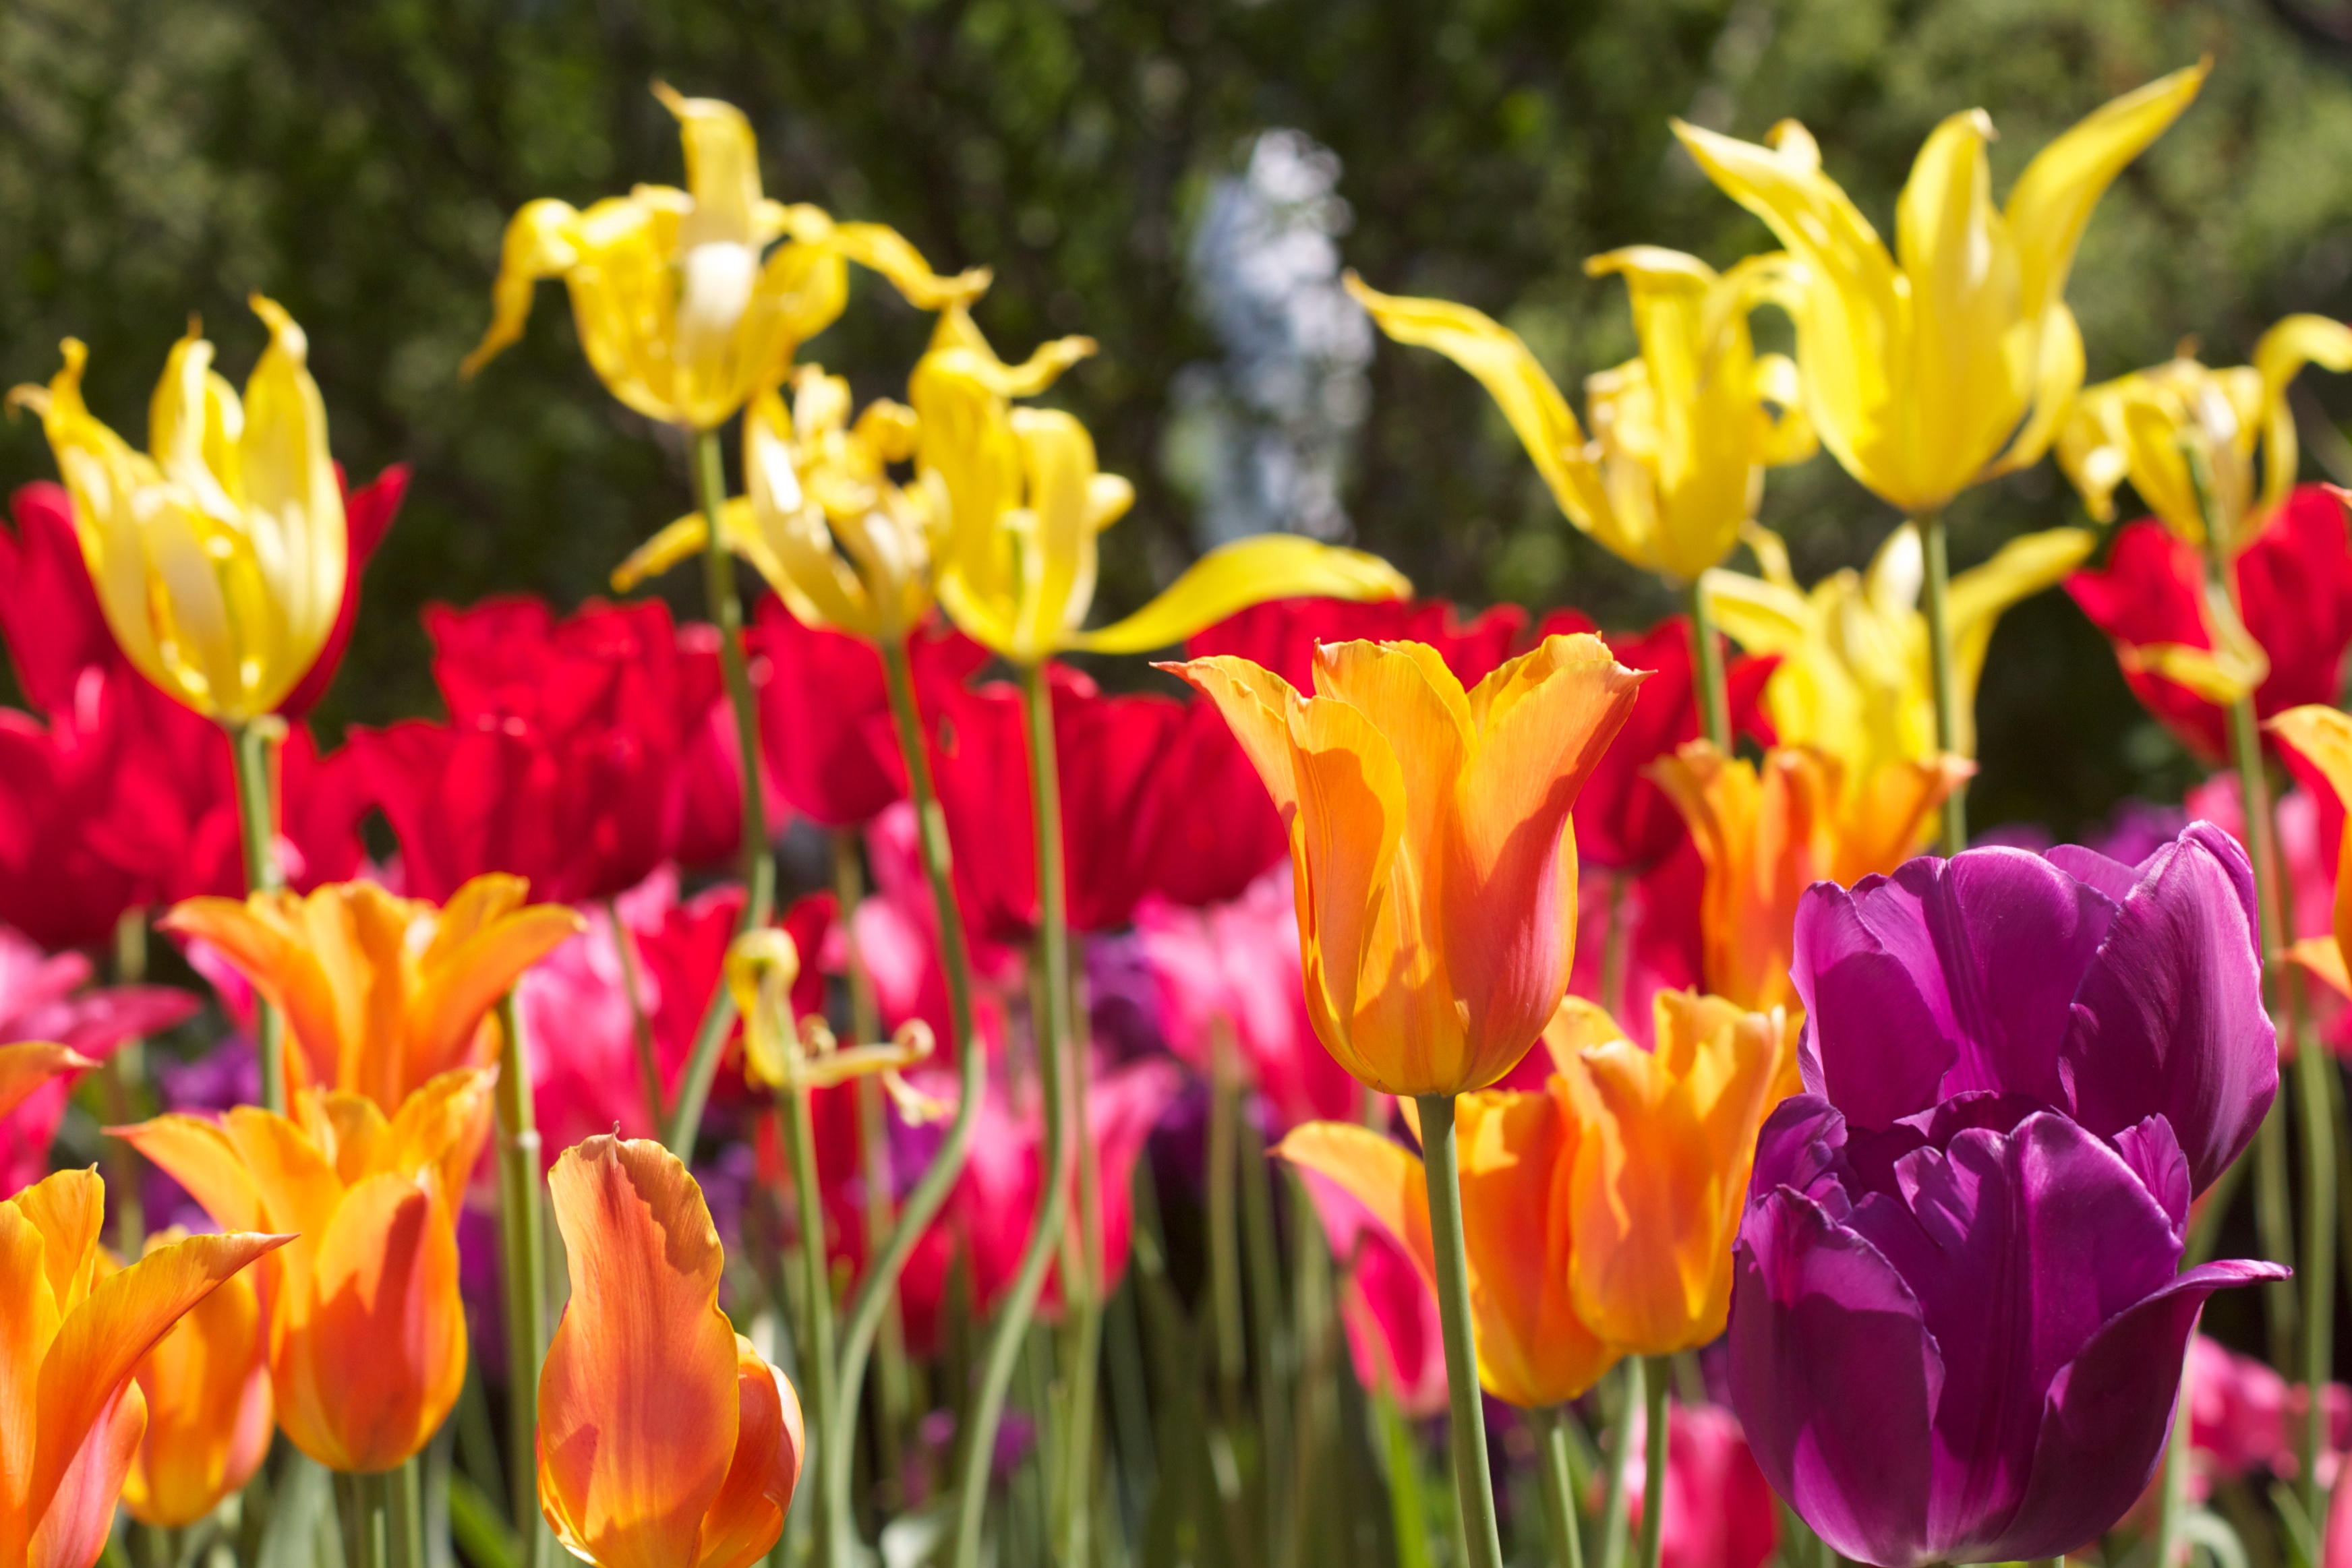
plant, flower, petal, tulip, botany, yellow, flora, macro photography, flowering plant, plant stem, land plant